Association football in Asia

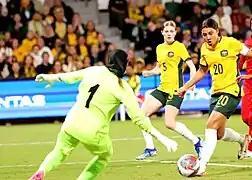
Iran v Australia. Women's football is rapidly increasing its popularity in Iran.

Football is the most popular sport in Iran, with wrestling and volleyball as close contenders. Football has been a part of life for Iranians for many decades now and is played in schools, streets, and football clubs nationwide.